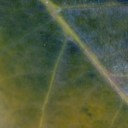
Label: Cerscospora